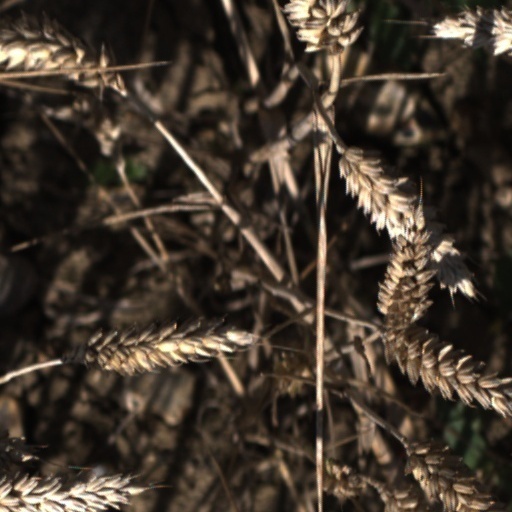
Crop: wheat